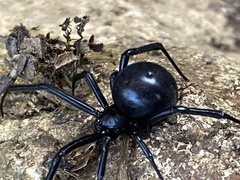
Species: Lactrodectus_hesperus